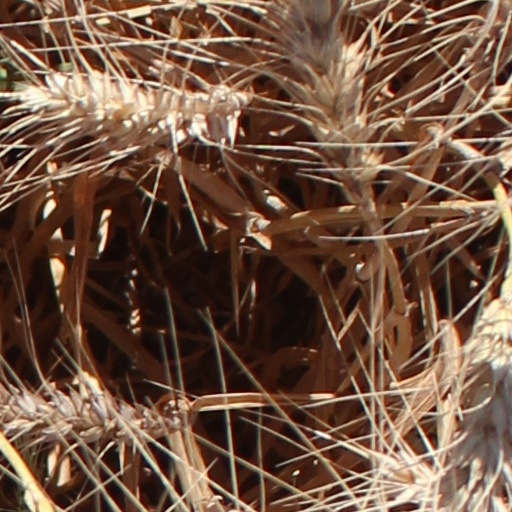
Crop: wheat